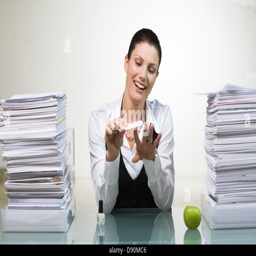
a woman in an office doing her nails